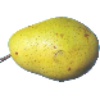
Label: Pear Monster 1